Minnie the Moocher (film)

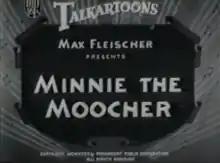
Original opening card

Minnie the Moocher is a 1932 Talkartoon produced by Fleischer Studios and released by Paramount Pictures.